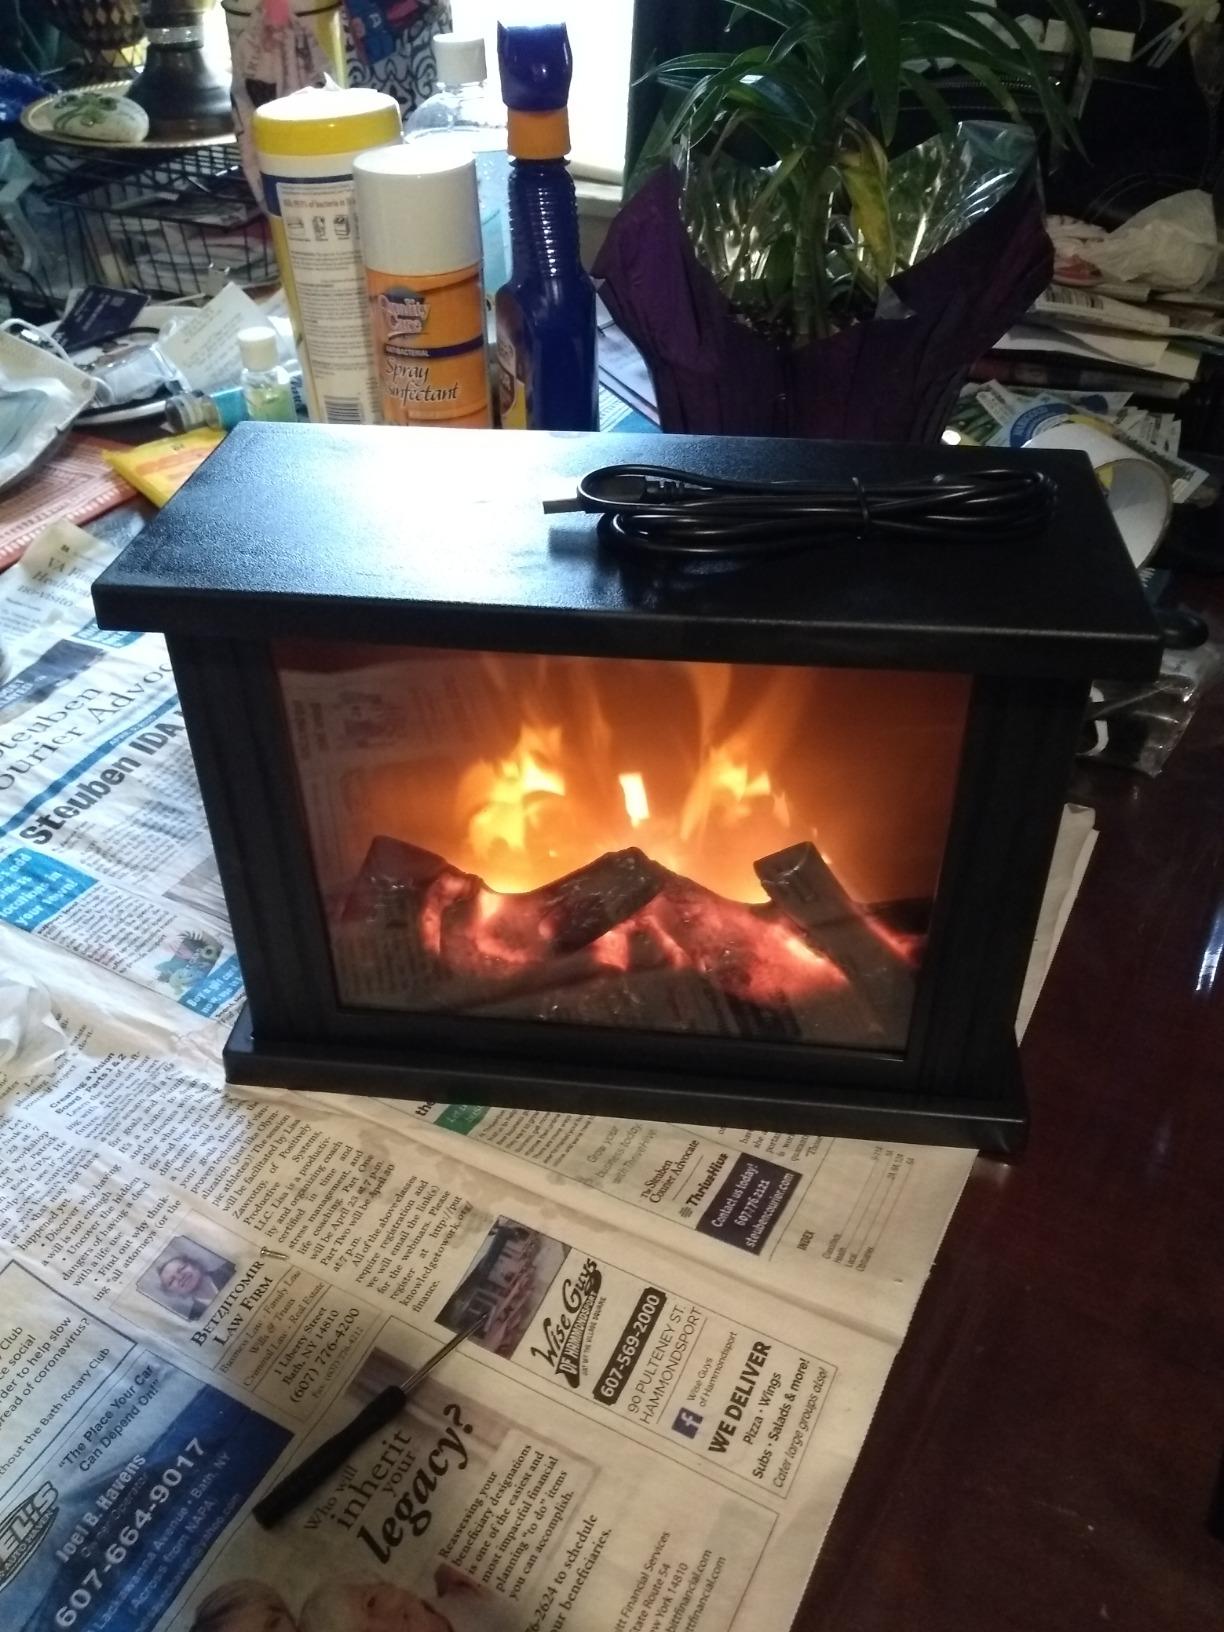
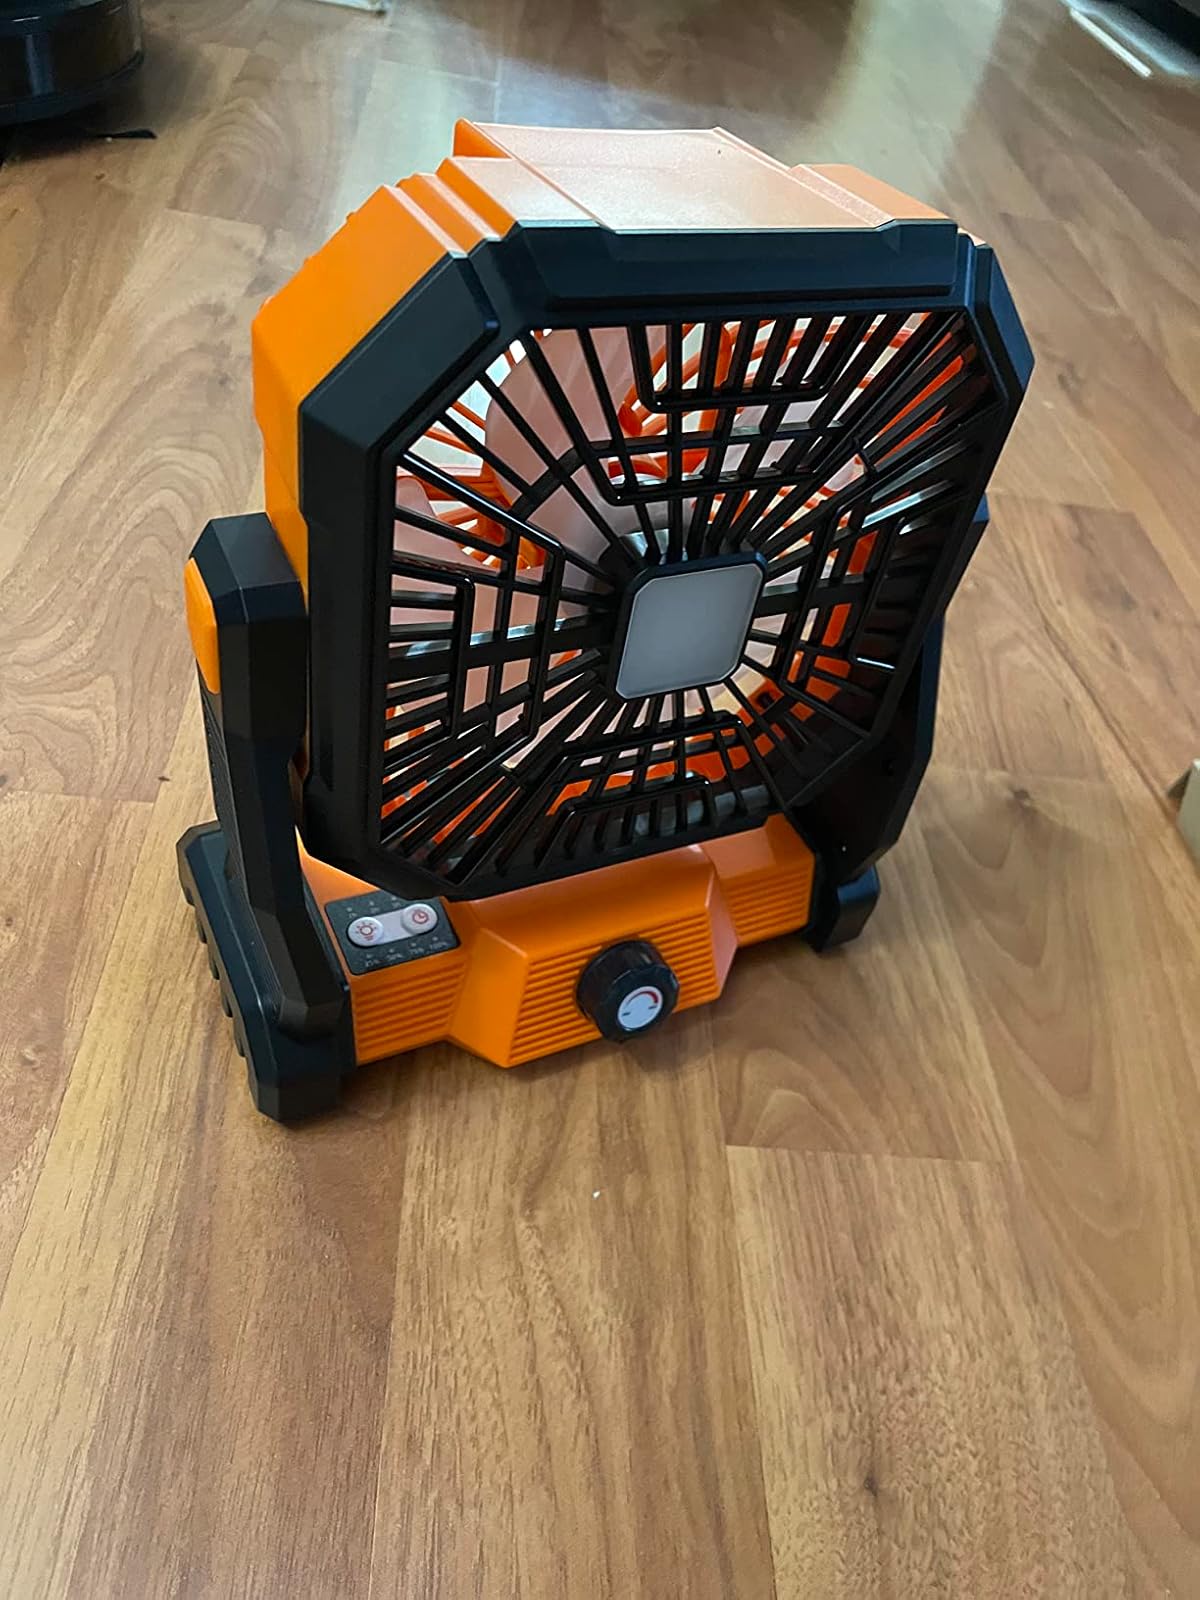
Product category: lantern
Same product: no